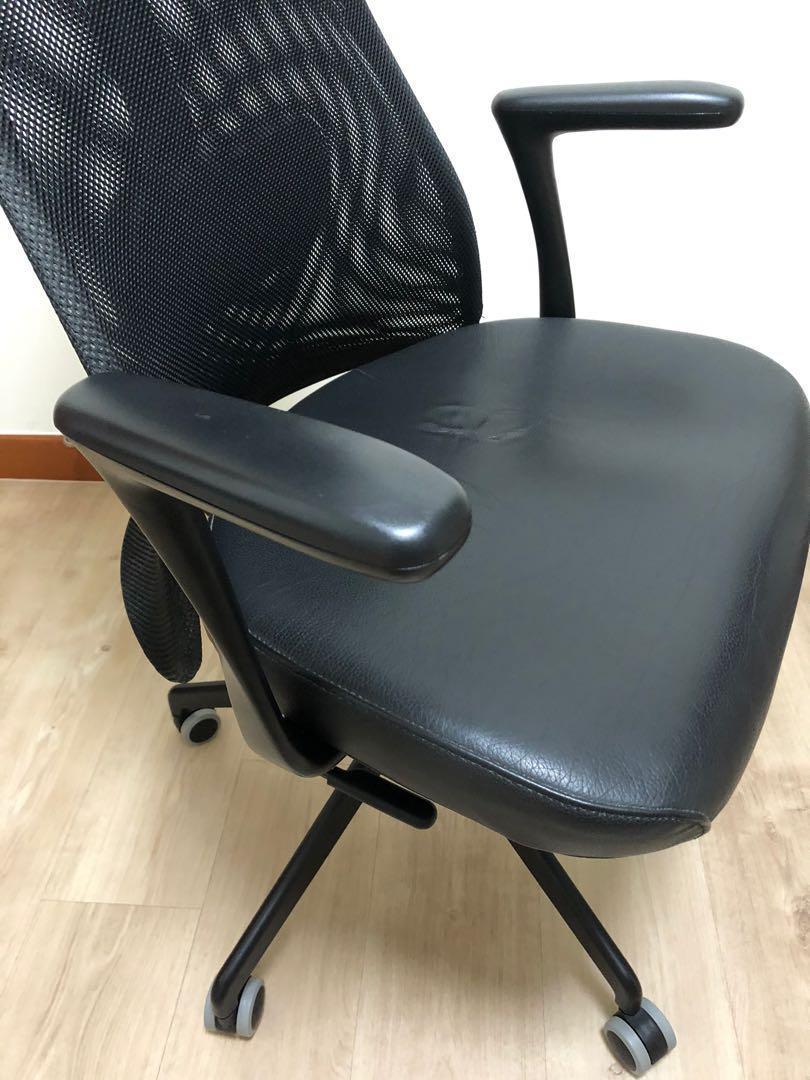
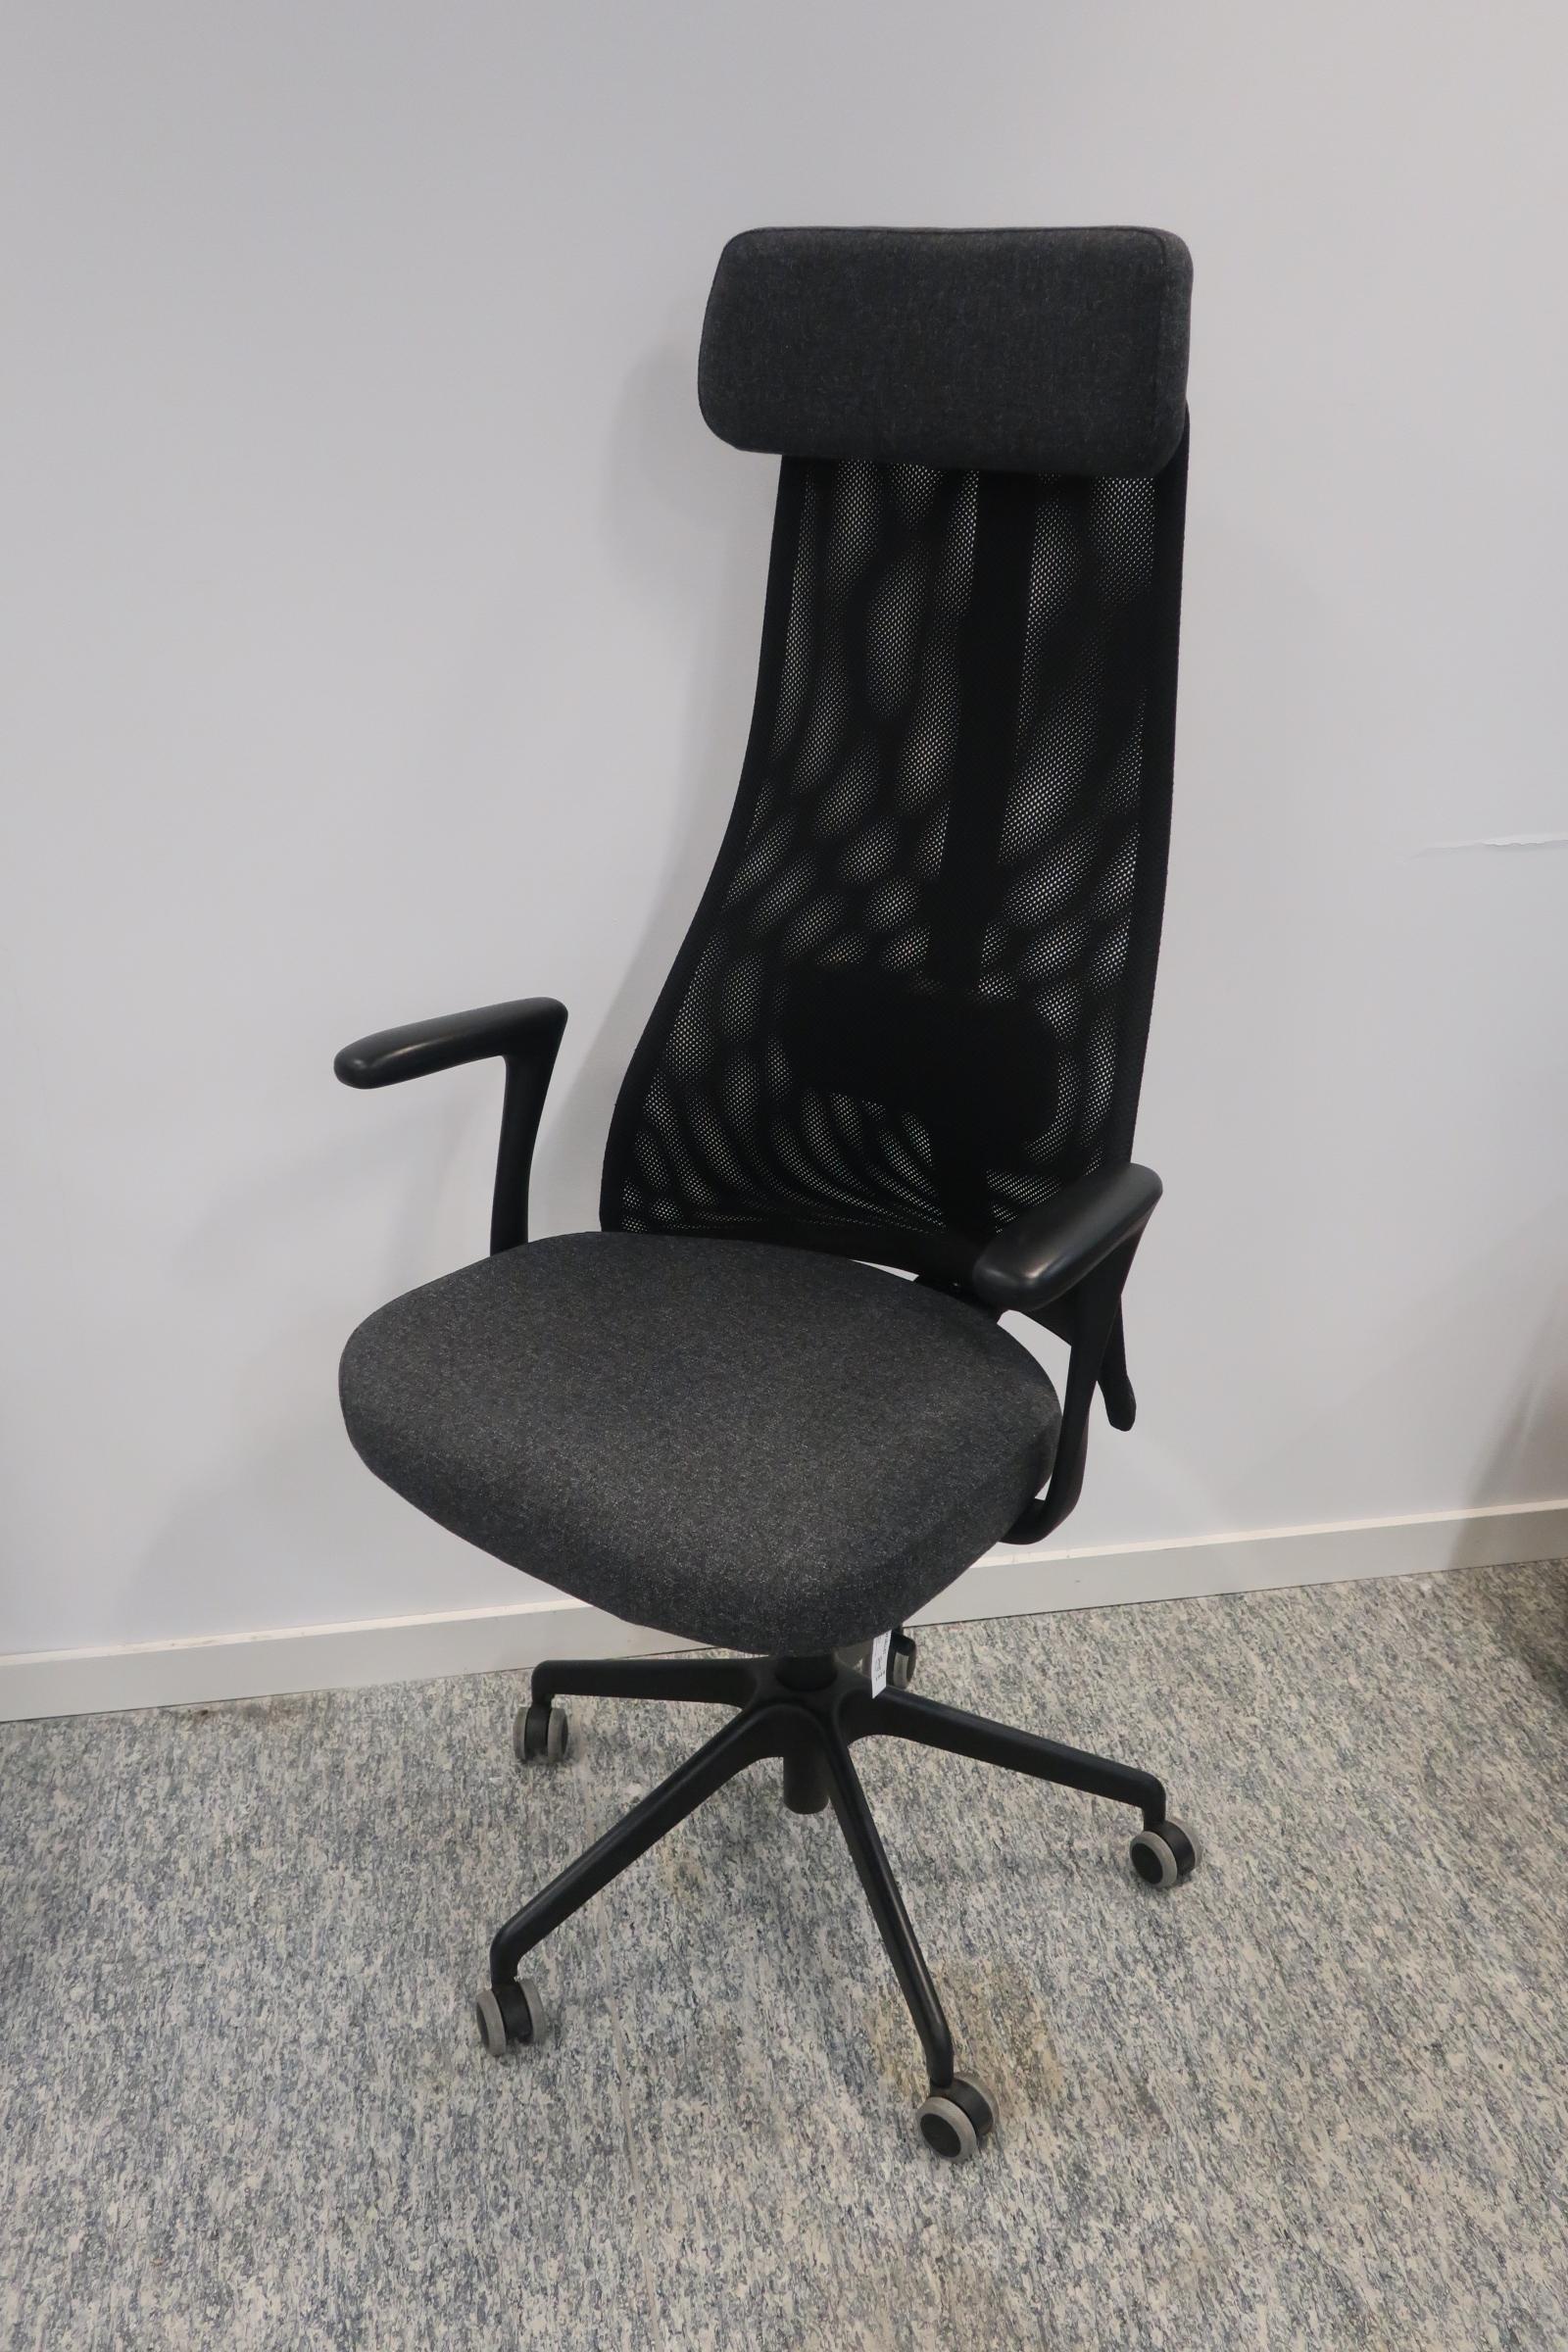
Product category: items_chair
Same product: yes